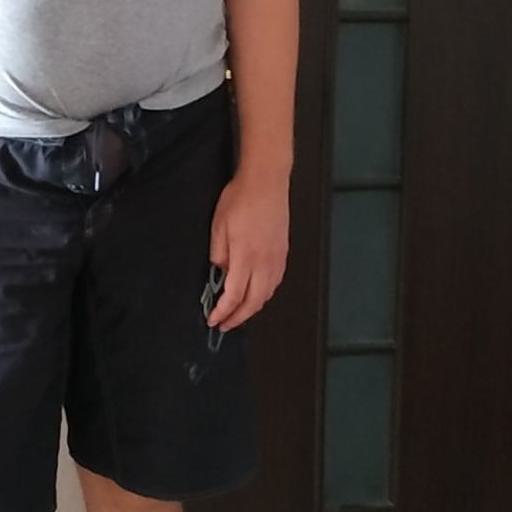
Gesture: no_gesture